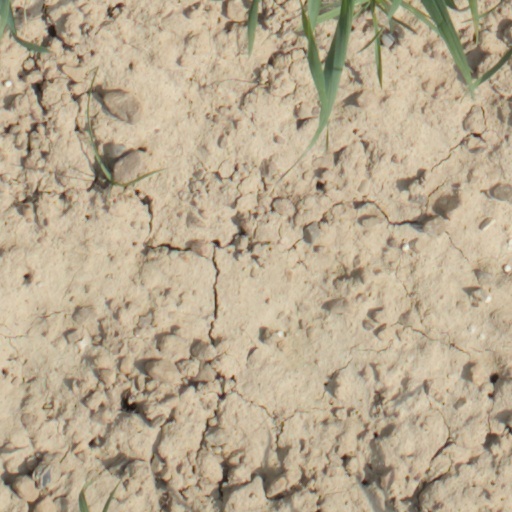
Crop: wheat